Hispaniolan mango

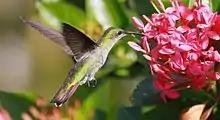
Female Antillean mango, Dominican Republic

Hispaniolan mangoes are long; males weigh and females . Adult males have shiny bronze-green upperparts. The chin and throat are metallic green and the rest of the underparts velvety black with a bluish tinge. The tail is mostly violet; the inner webs of the feathers are coppery and the tips blue-black. The female's upperparts are also shiny bronze-green. Its underparts are grayish lightening to pale white on the abdomen. The tail is reddish violet with broad black marks near the end; the outermost feathers have white tips. The juvenile is thought to be like the female but with a black line down the center of the underparts.